Agriculture in Mesopotamia

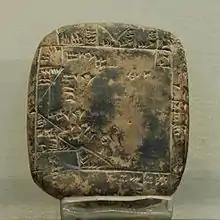
Tablet with a field plan, Umma, Ur III.

The terrain of Mesopotamia is mostly flat, consisting of floodplains and plateaus. It is bordered by high mountains on the eastern side - the Zagros range, which is pierced by deep valleys and canyons with a northwest-southeast orientation (Great Zab, Little Zab, Diyala) - and by smaller mountains and volcanoes in Upper Mesopotamia (Kawkab, Tur Abdin, Jebel Abd-el-Aziz, Sinjar, Mount Kirkuk). Essentially, Upper Mesopotamia consists of plateaus which are slightly inclined to the east, rising from 200–500 m in altitude, and which are now known as Jazirah (from the Arabic, "al-jazayra", 'the island'). Thus, the rivers flow through valleys which are 1–10 km wide. The southern half of Mesopotamia, which is the part properly called Mesopotamia from a geophysical point of view, since it is where the Tigris and Euphrates flow close to one another, is a vast plain, which is 150–200 km wide and has only a very slight incline, decreasing to the south until it is nearly non-existent. This encourages the development of river braiding, sudden changes of course, and the establishment of marshy areas.